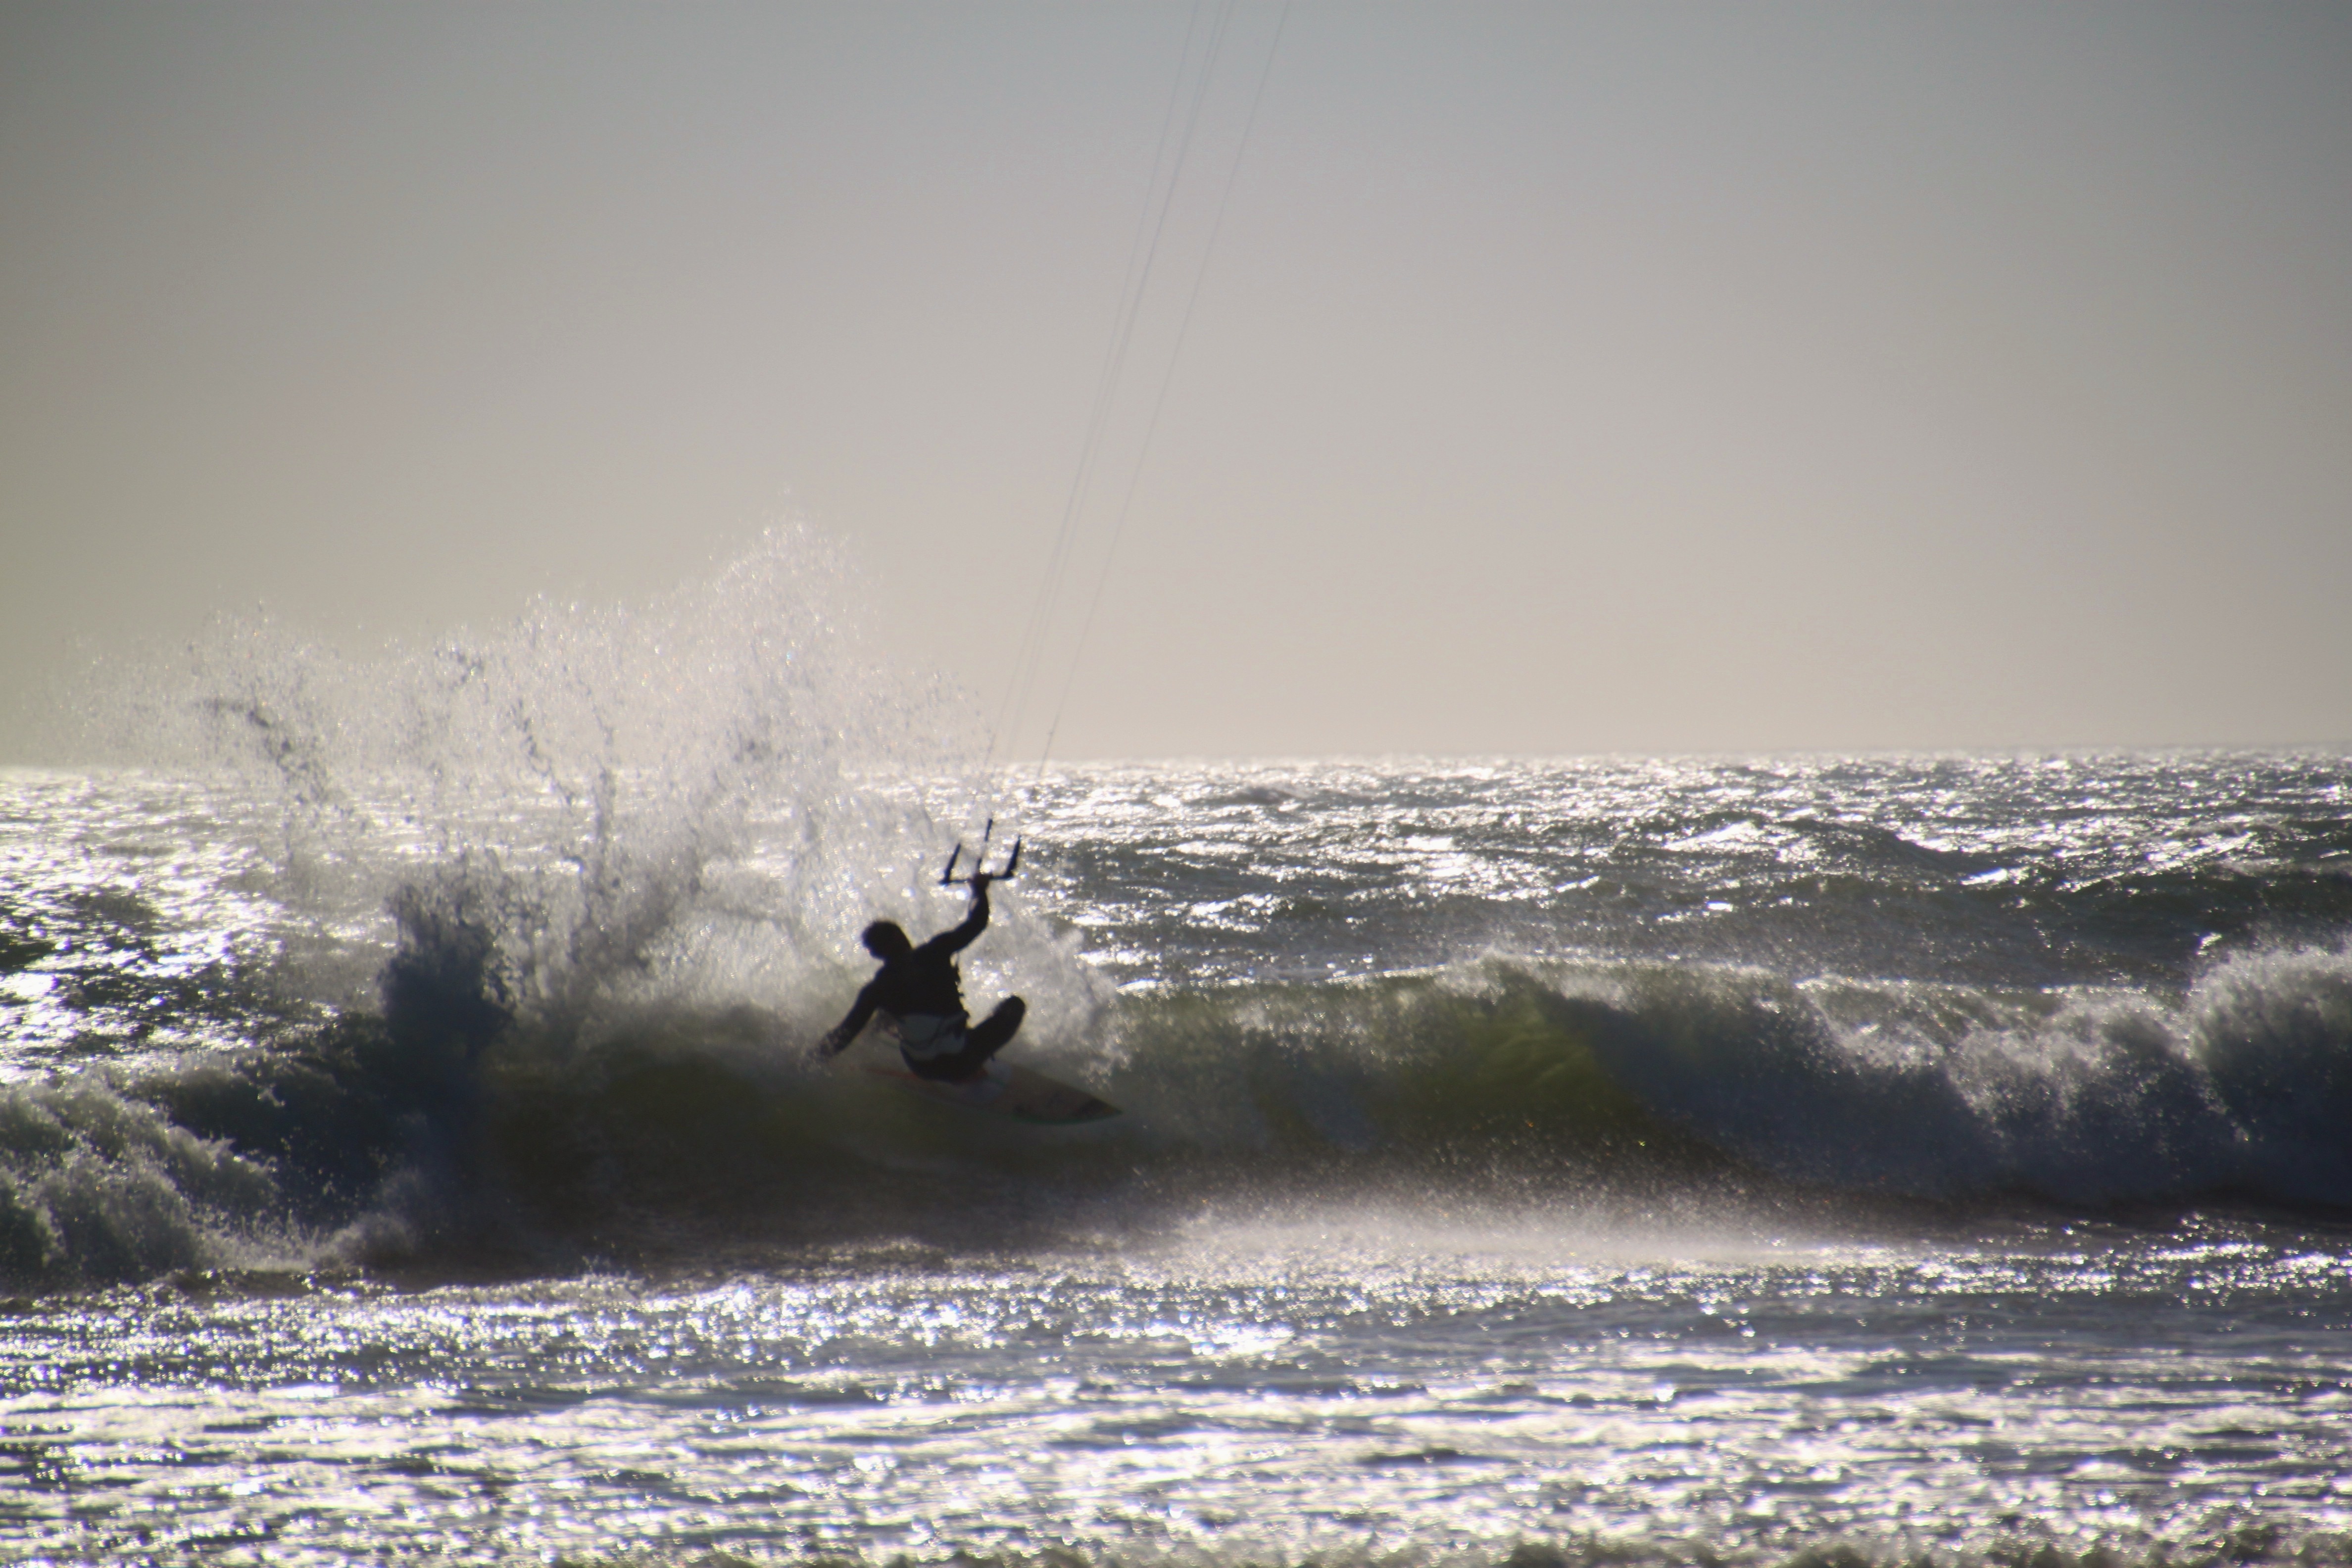
beach, sea, coast, water, ocean, light, sport, shore, wave, wind, surfer, surf, surfing, spray, weather, monochrome, leisure, sports, dynamic, atlantic, kitesurfing, pleasure, powerful, swell, south africa, water sports, back light, kitesurfer, cape town, dynamics, water sport, kite surfing, recreational sports, windsport, kite surf, wind surfing, trend sports, atmospheric phenomenon, wind wave, boardsport, surfing equipment and supplies, surface water sports, bloubergstrand, gegenlich